Michael Benson (filmmaker)

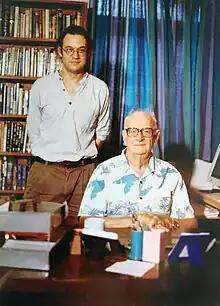
Benson with science fiction author and futurist Arthur C. Clarke in Sri Lanka in 2001. Clarke wrote the foreword to Benson's first book, "Beyond".

From April 2007 to April 2008, an exhibition of large-scale photographic prints based on the book was displayed at the American Museum of Natural History in New York, and was described as a “stunning series of pictures” ("The New York Times") and an “extraordinary exhibition” ("New York"). An exhibition of "Beyond" images was also toured around the United States by SITES, the Smithsonian Institution's Traveling Exhibitions Service, from 2008 to 2011.